Elysian Valley, Los Angeles

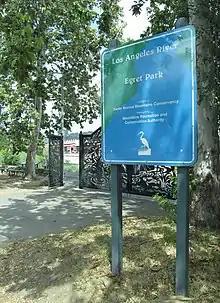
Riverside Drive Entrance to Egret Park

In the late 1800s and early 1900s, Elysian Valley was home to a number of farms. These farmers carted their produce down the road to sell in the markets of downtown Los Angeles and emerging suburbs like Angelino Heights. In 1910, the city annexed the farmland. In 1911, Southern Pacific Railroad's Taylor Yard was built just across the river. In 1913, the land started being subdivided for residential development.